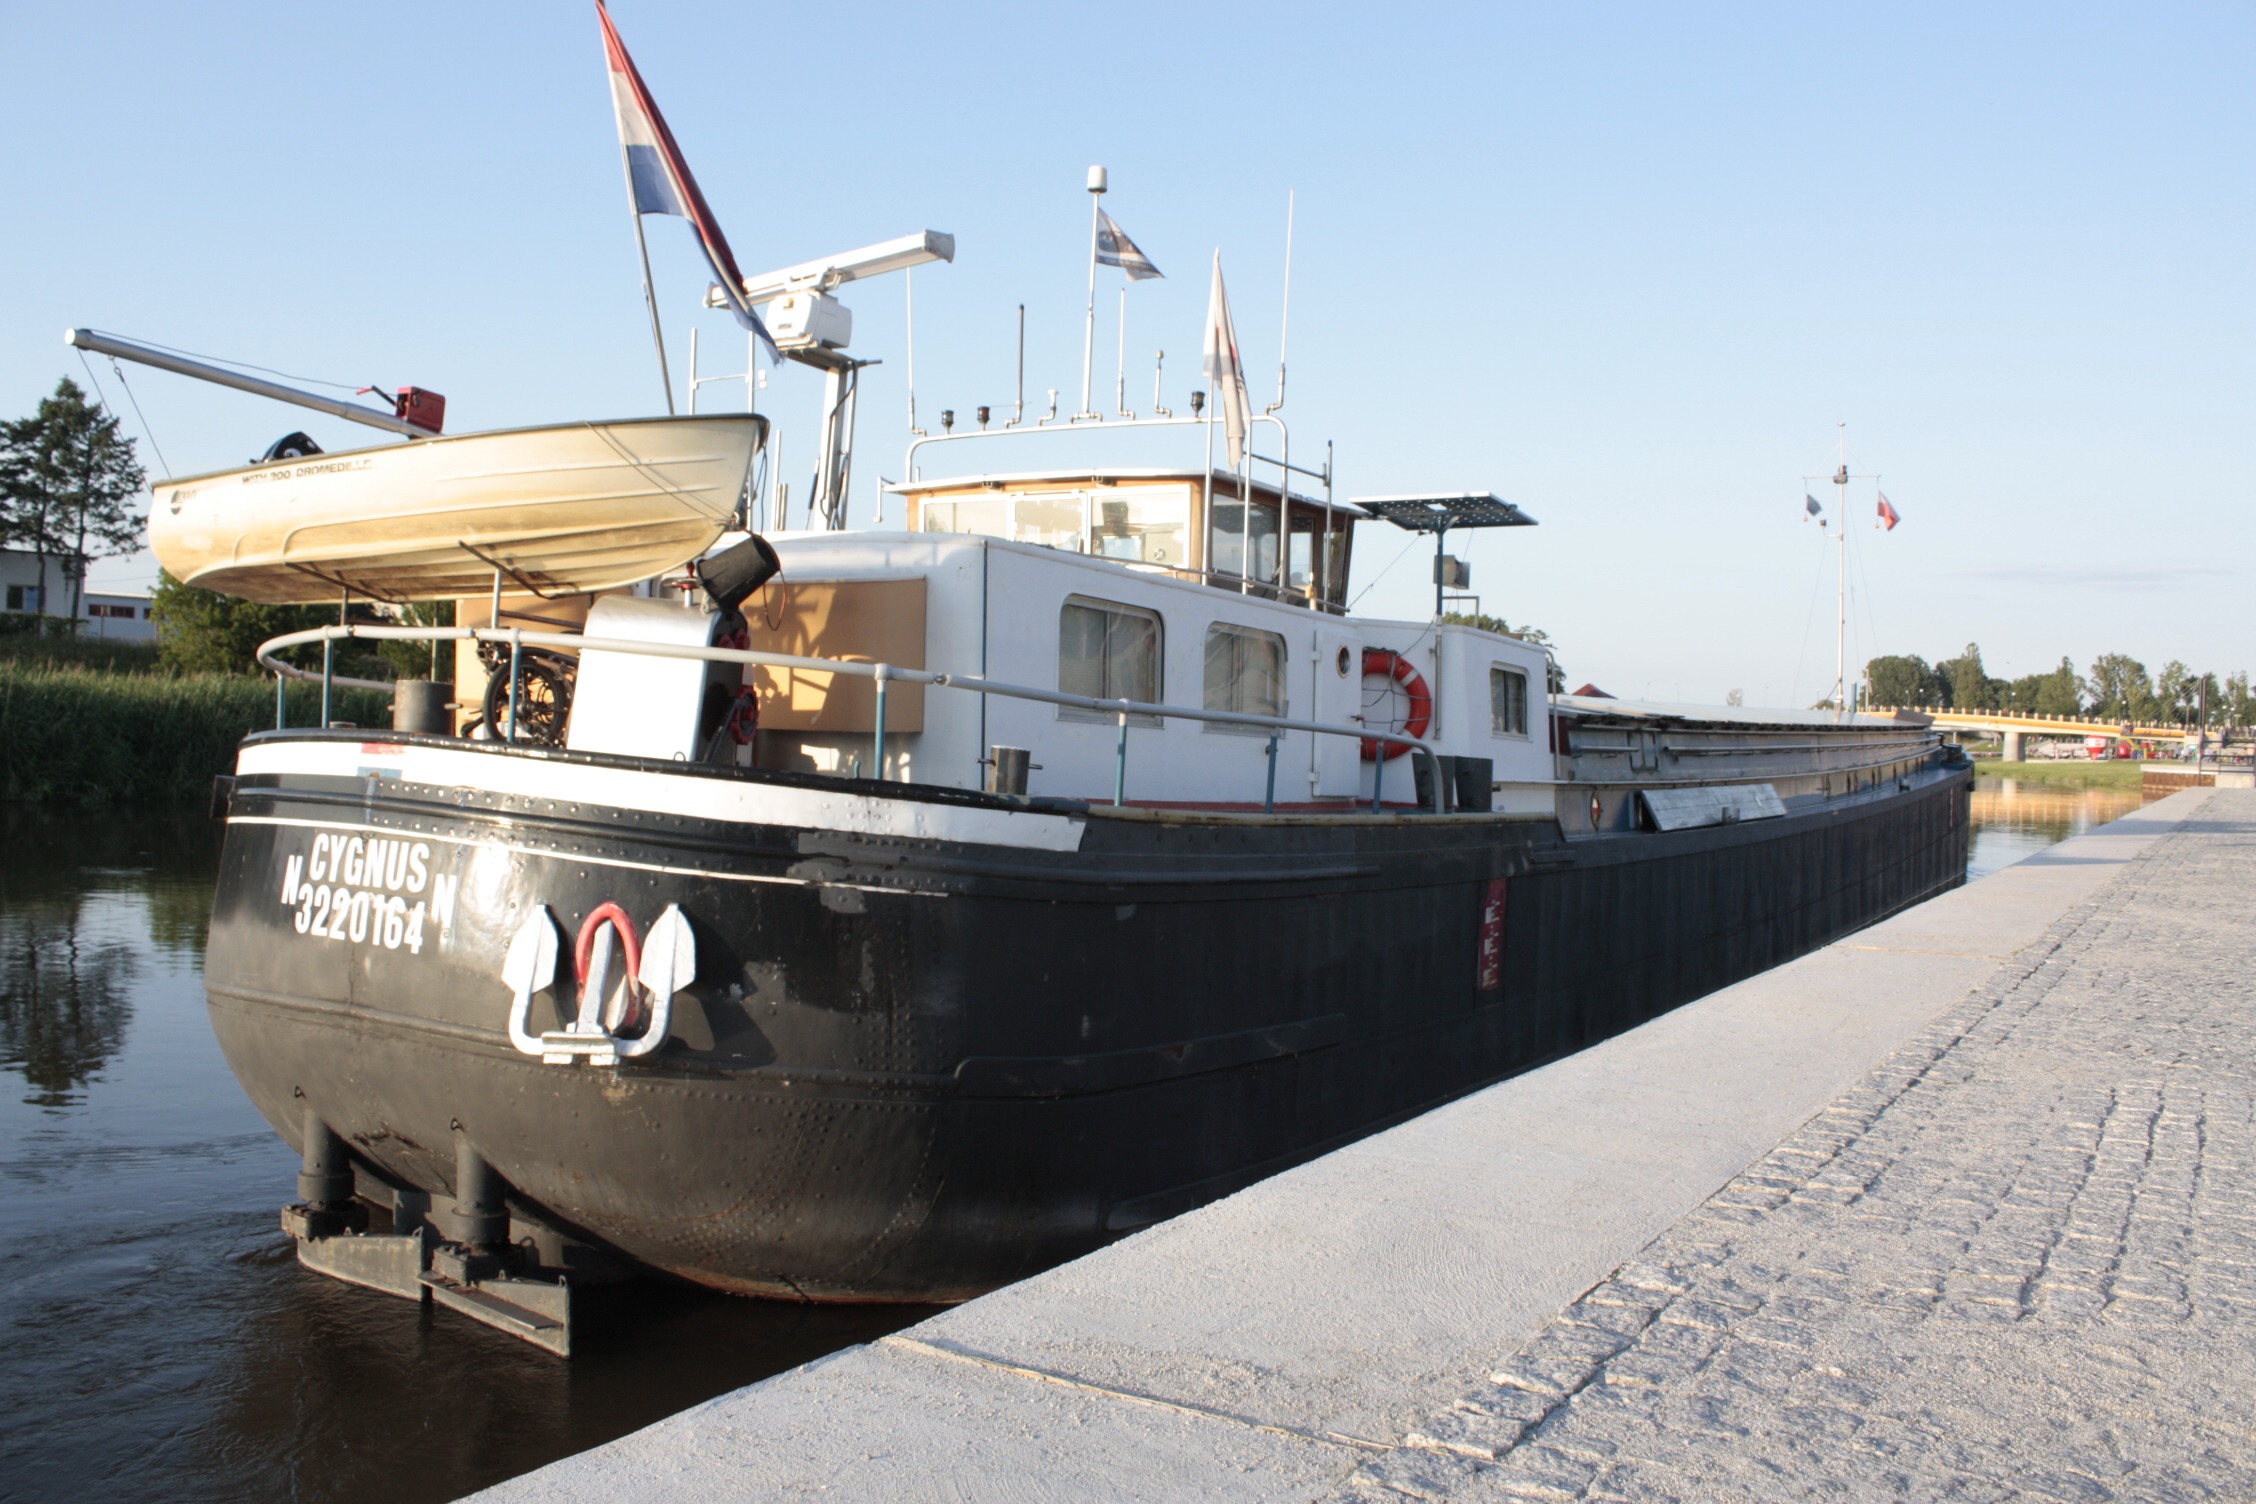
sea, coast, boat, river, ship, vehicle, harbor, waterway, motorboat, tugboat, watercraft, fishing vessel, the barge, pilot boat, house on the water, fishing trawler, krypa